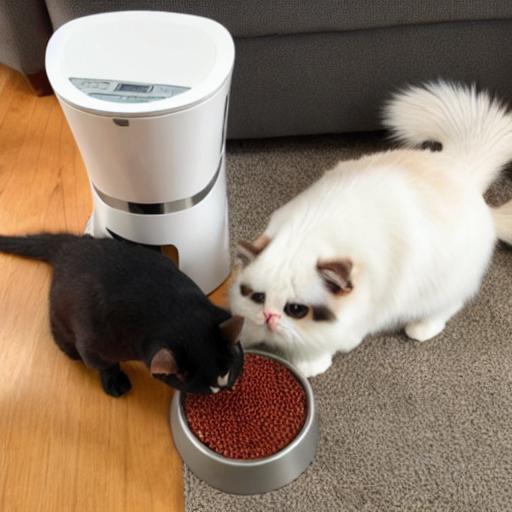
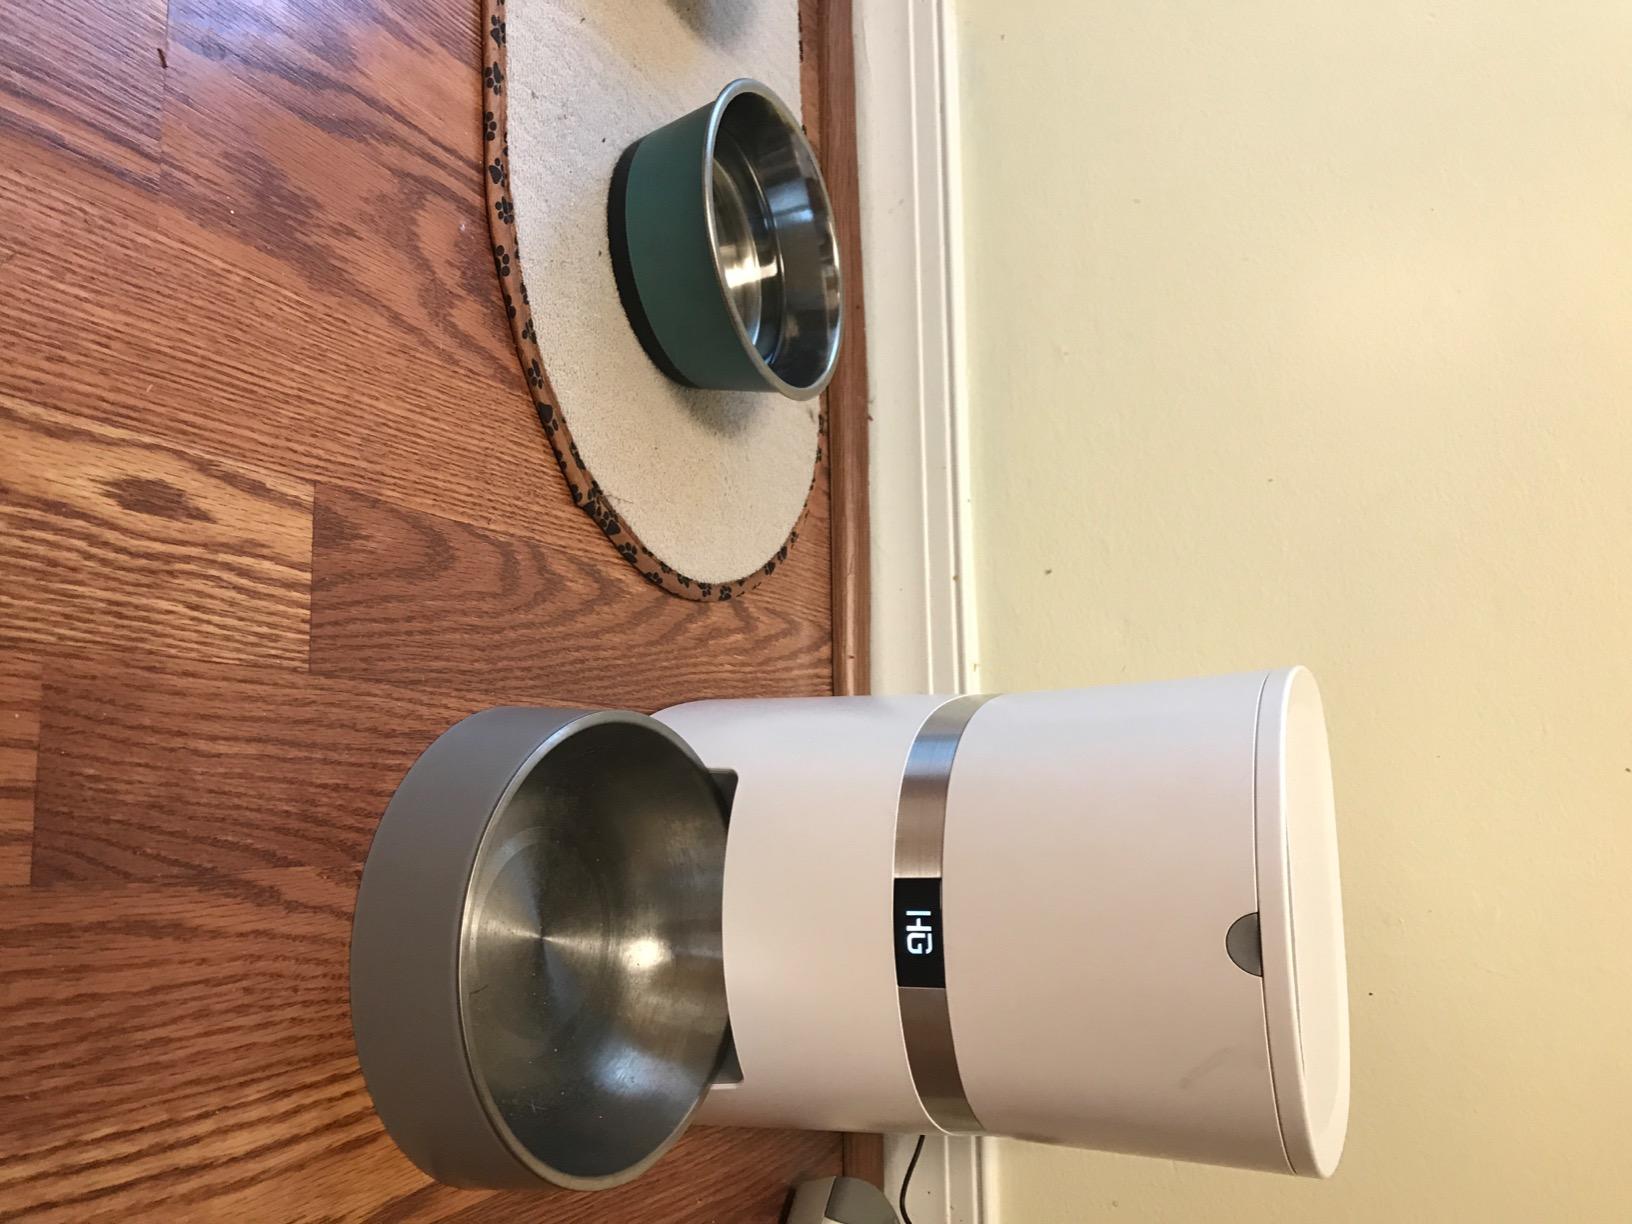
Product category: items_feeder
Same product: no